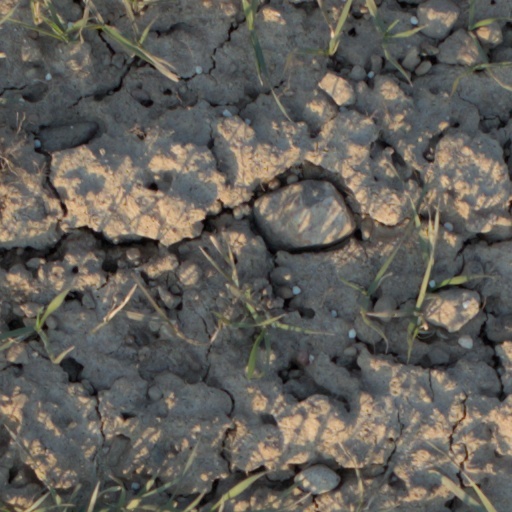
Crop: wheat